Brighton hotel bombing

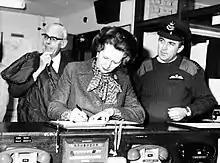
Margaret Thatcher, with her husband Denis (left), visiting Northern Ireland in 1982

Thatcher's outlook on Northern Ireland came from an inherently unionist position; she wanted a military victory over the IRA and "integration", that is, treating Northern Ireland like the rest of the UK, rather than having separate laws and political processes. Her support for integration, however, was abandoned after Neave's death and after she came to power. According to Eamonn Kennedy, the Irish ambassador to the UK between 1978 and 1983, the murder of Neave and the deaths of British soldiers "left deep psychological scars" on her Irish outlook.